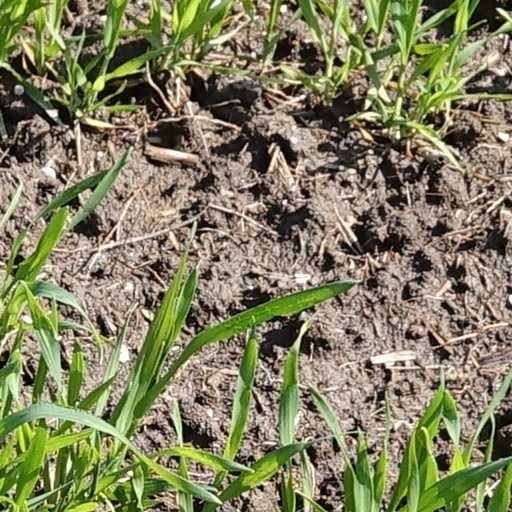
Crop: wheat